Great conjunction

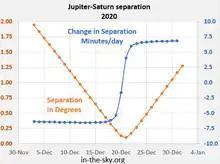
Separation of Jupiter and Saturn around the time of the 2020 great conjunction

The great conjunction of 2020 was the closest since 1623 and eighth closest of the first three millennia AD, with a minimum separation between the two planets of 6.1 arcminutes. This great conjunction was also the most easily visible close conjunction since 1226 (as the previous close conjunctions in 1563 and 1623 were closer to the Sun and therefore more difficult to see). It occurred seven weeks after the heliocentric conjunction, when Jupiter and Saturn shared the same heliocentric longitude.